Tatiana Malinina

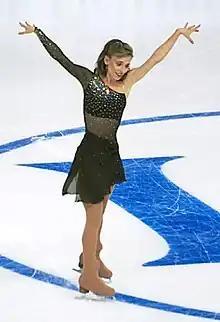
Malinina at the 2001 Grand Prix Final

Tatiana Valeryevna Malinina (born 28 January 1973) is a Russian-Uzbek retired figure skater who competed for Uzbekistan. She is the 1999 Grand Prix Final champion, the 1999 Four Continents champion, a two-time (1998, 2001) NHK Trophy champion, and a ten-time (1993–2002) Uzbek national champion.